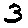
Label: 3